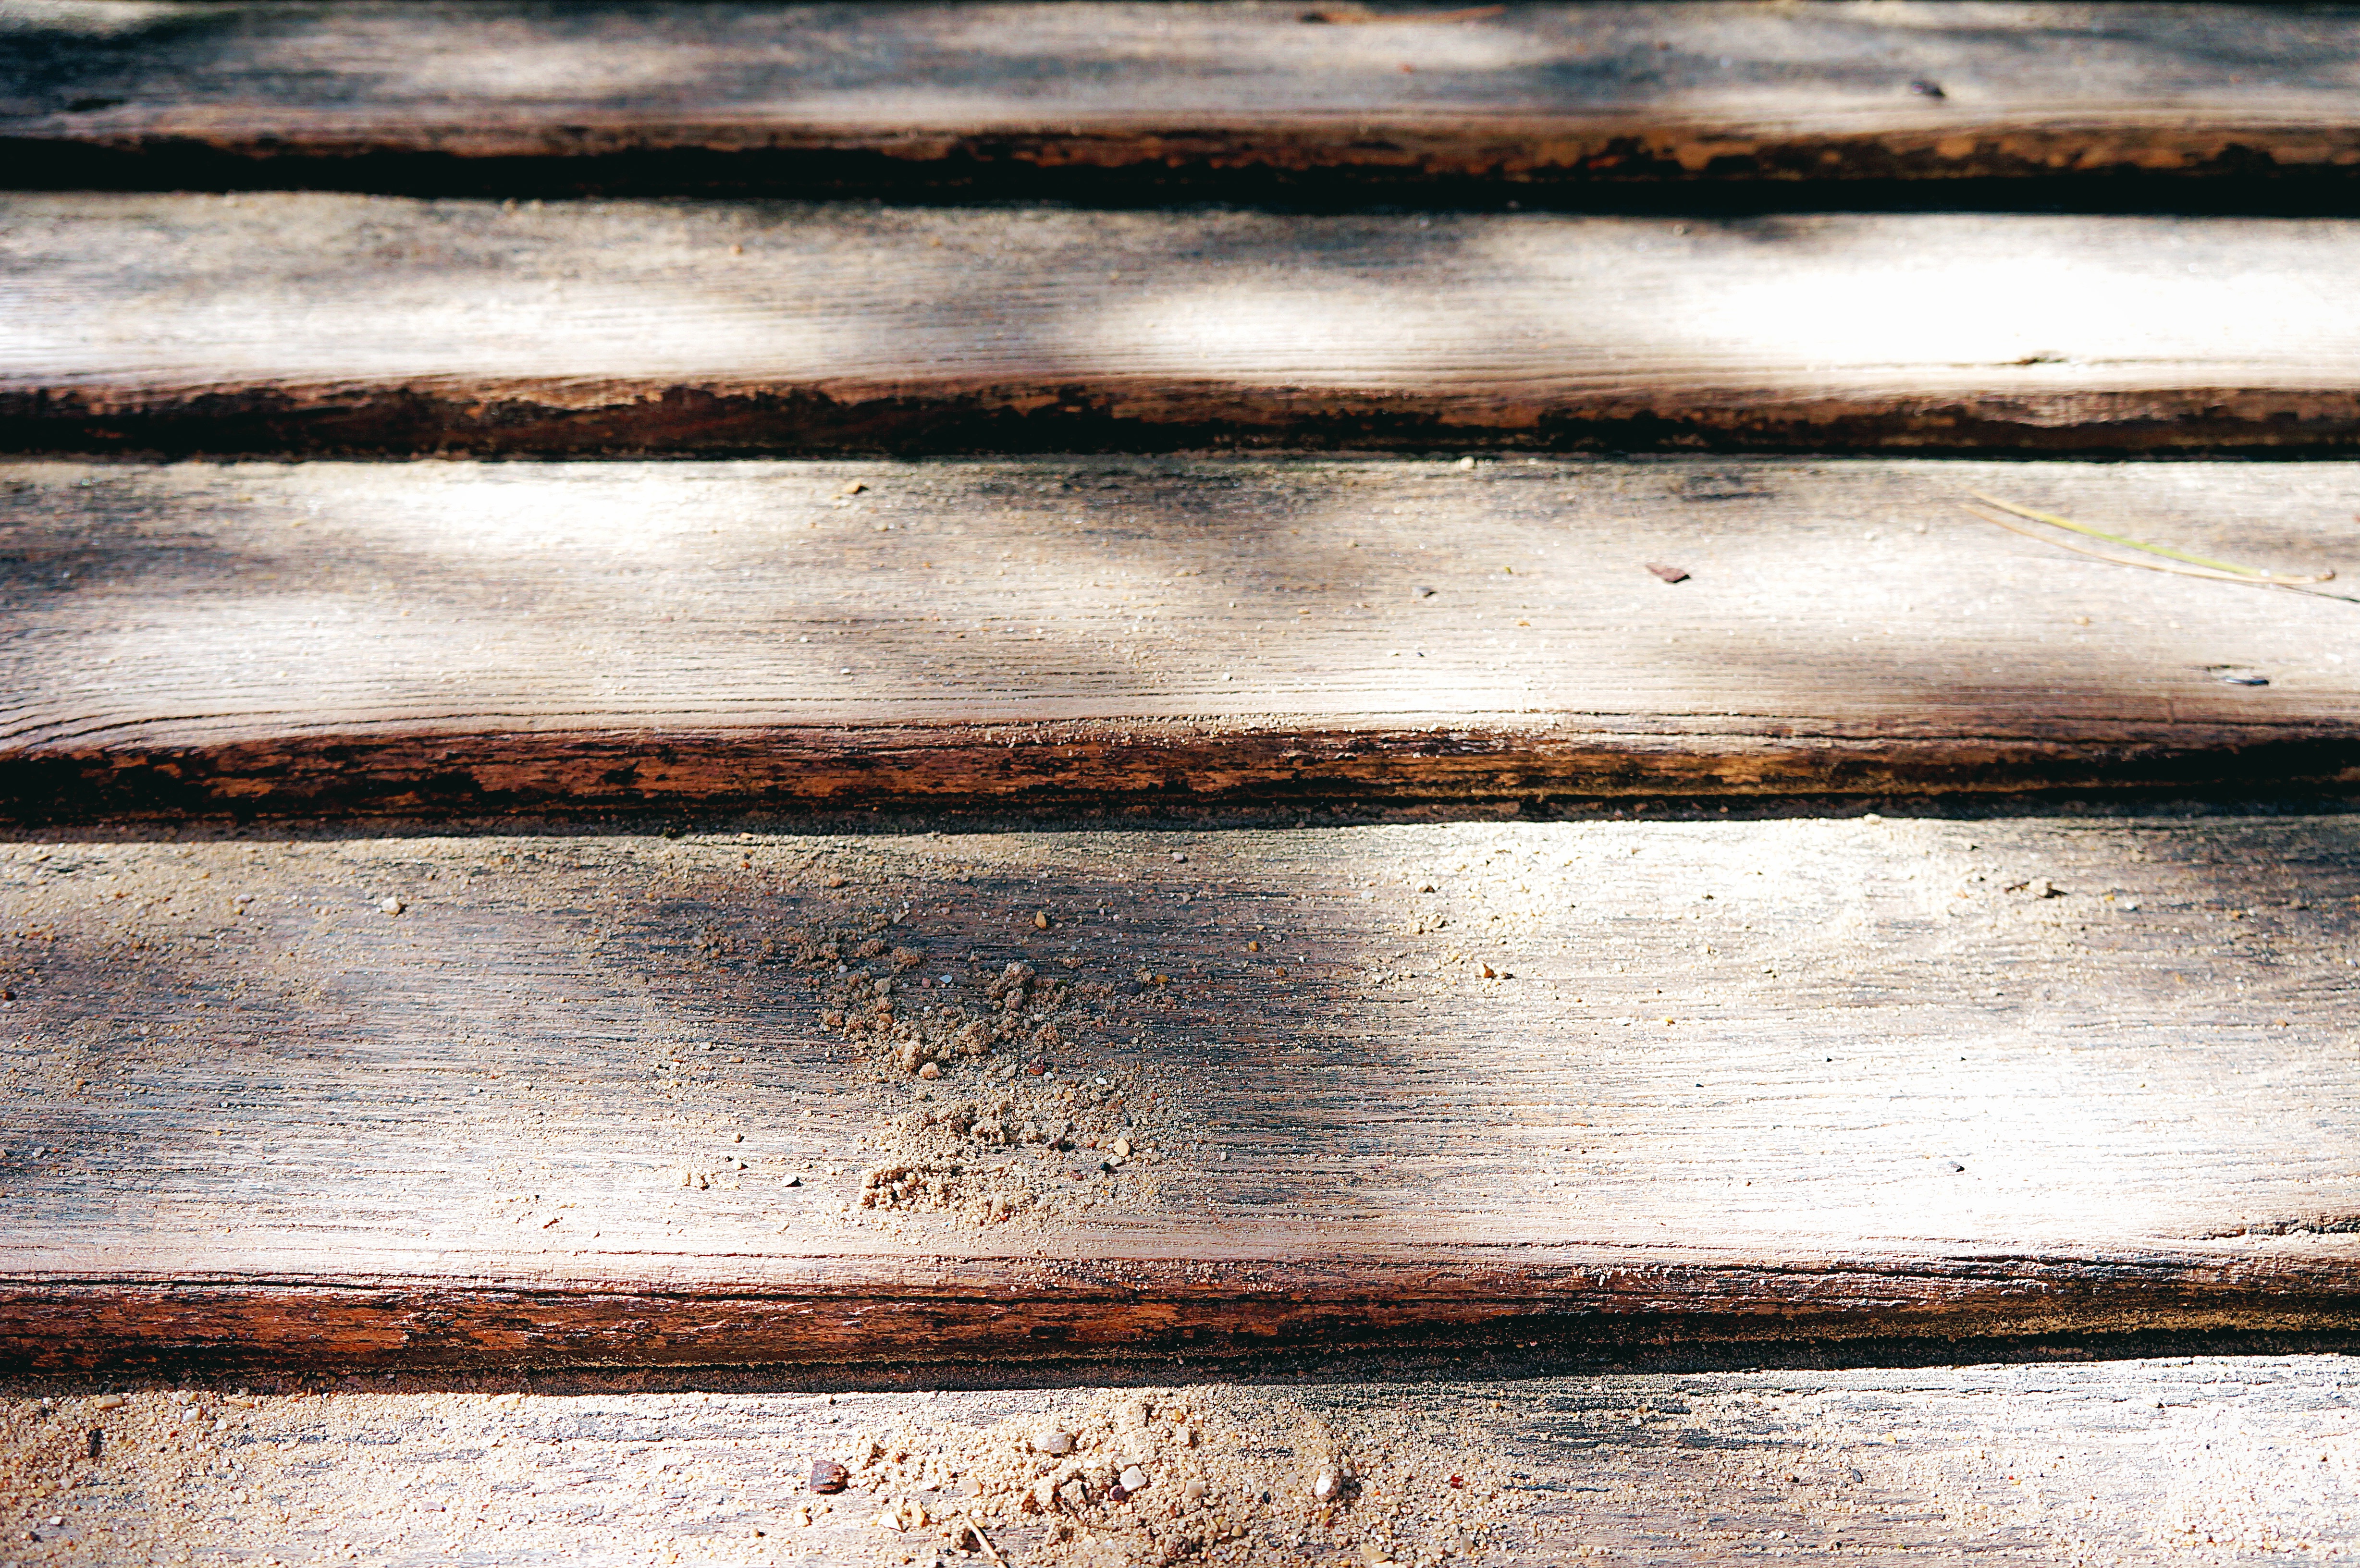
wood, texture, plank, leaf, floor, wall, rust, soil, lumber, close up, hardwood, flooring, wood flooring, wood stain